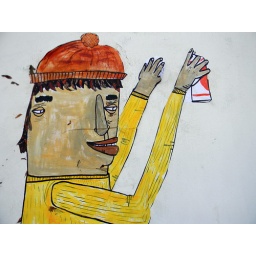
Street artist in orange knit hat and red Converse sneakers (detail) (Don't Fret pasteup)